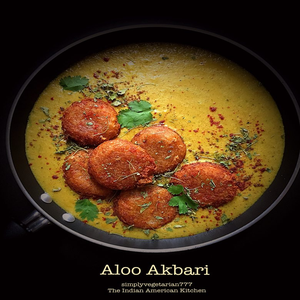
Dish: kofta